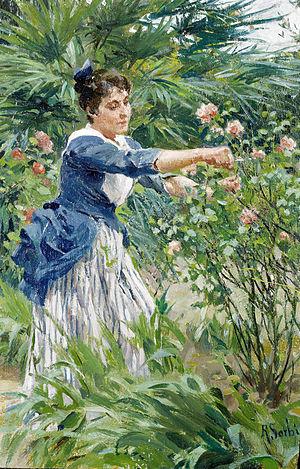
La taille des rosiers